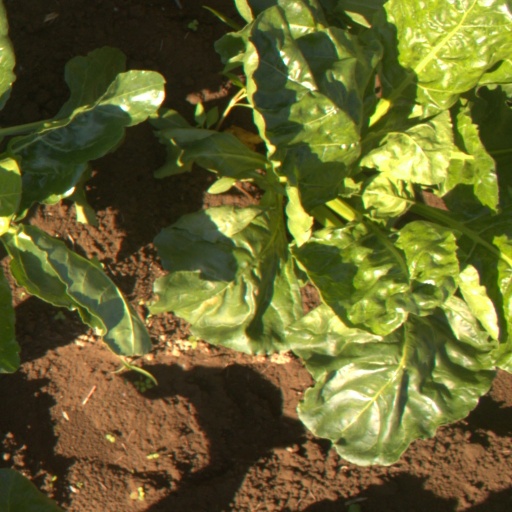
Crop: sugar beet